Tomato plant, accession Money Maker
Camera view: bottom (45 deg); turntable rotation: 240 degrees
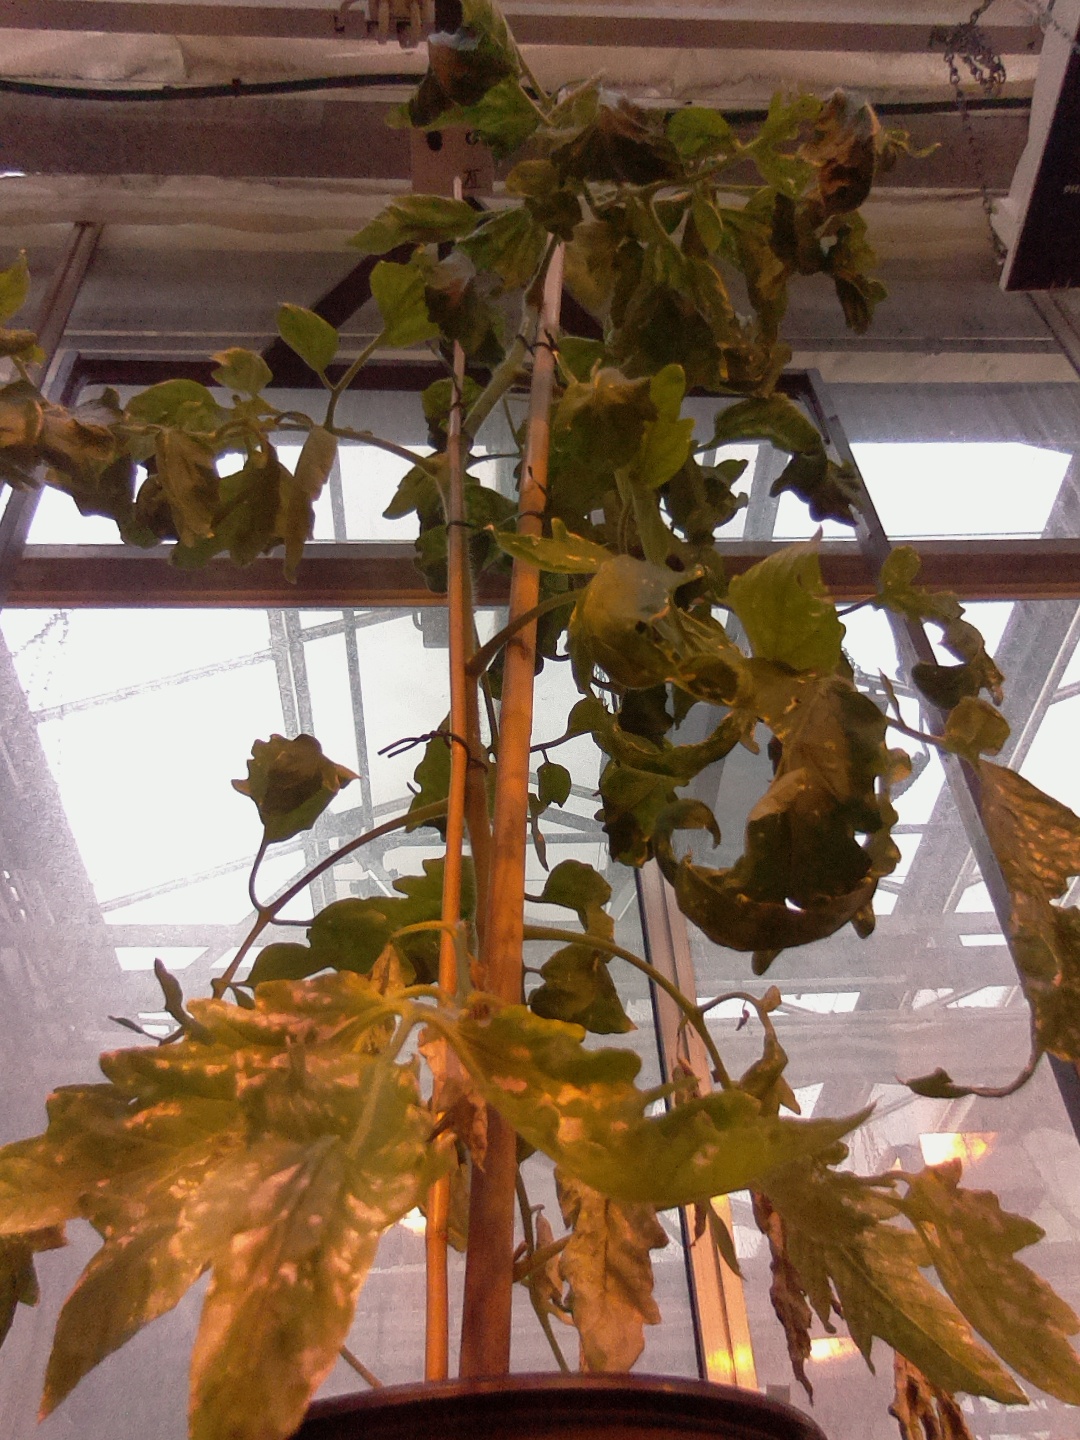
BBCH growth stage 29: 90%-100% Side shoots formed